Robert Ettinger

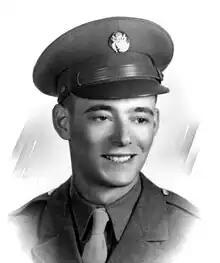
Photo of Ettinger taken in the 1940s

Robert Chester Wilson Ettinger (December 4, 1918 – July 23, 2011) was an American academic, known as "the father of cryonics" because of the impact of his 1962 book "The Prospect of Immortality".